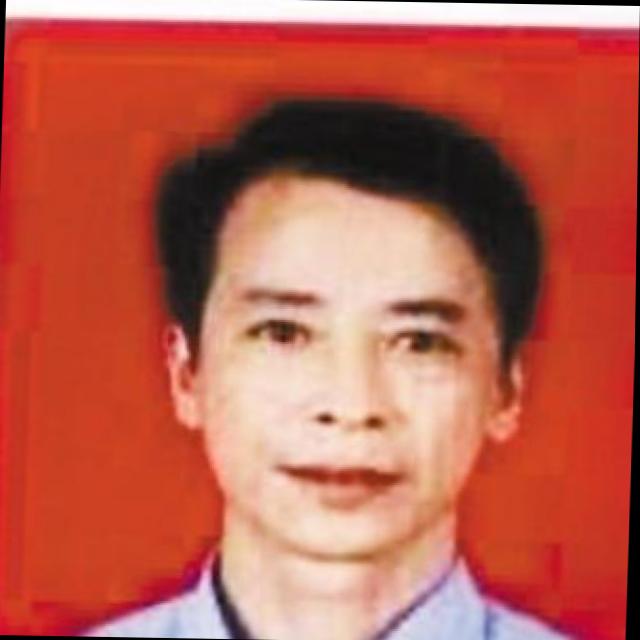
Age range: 45-64